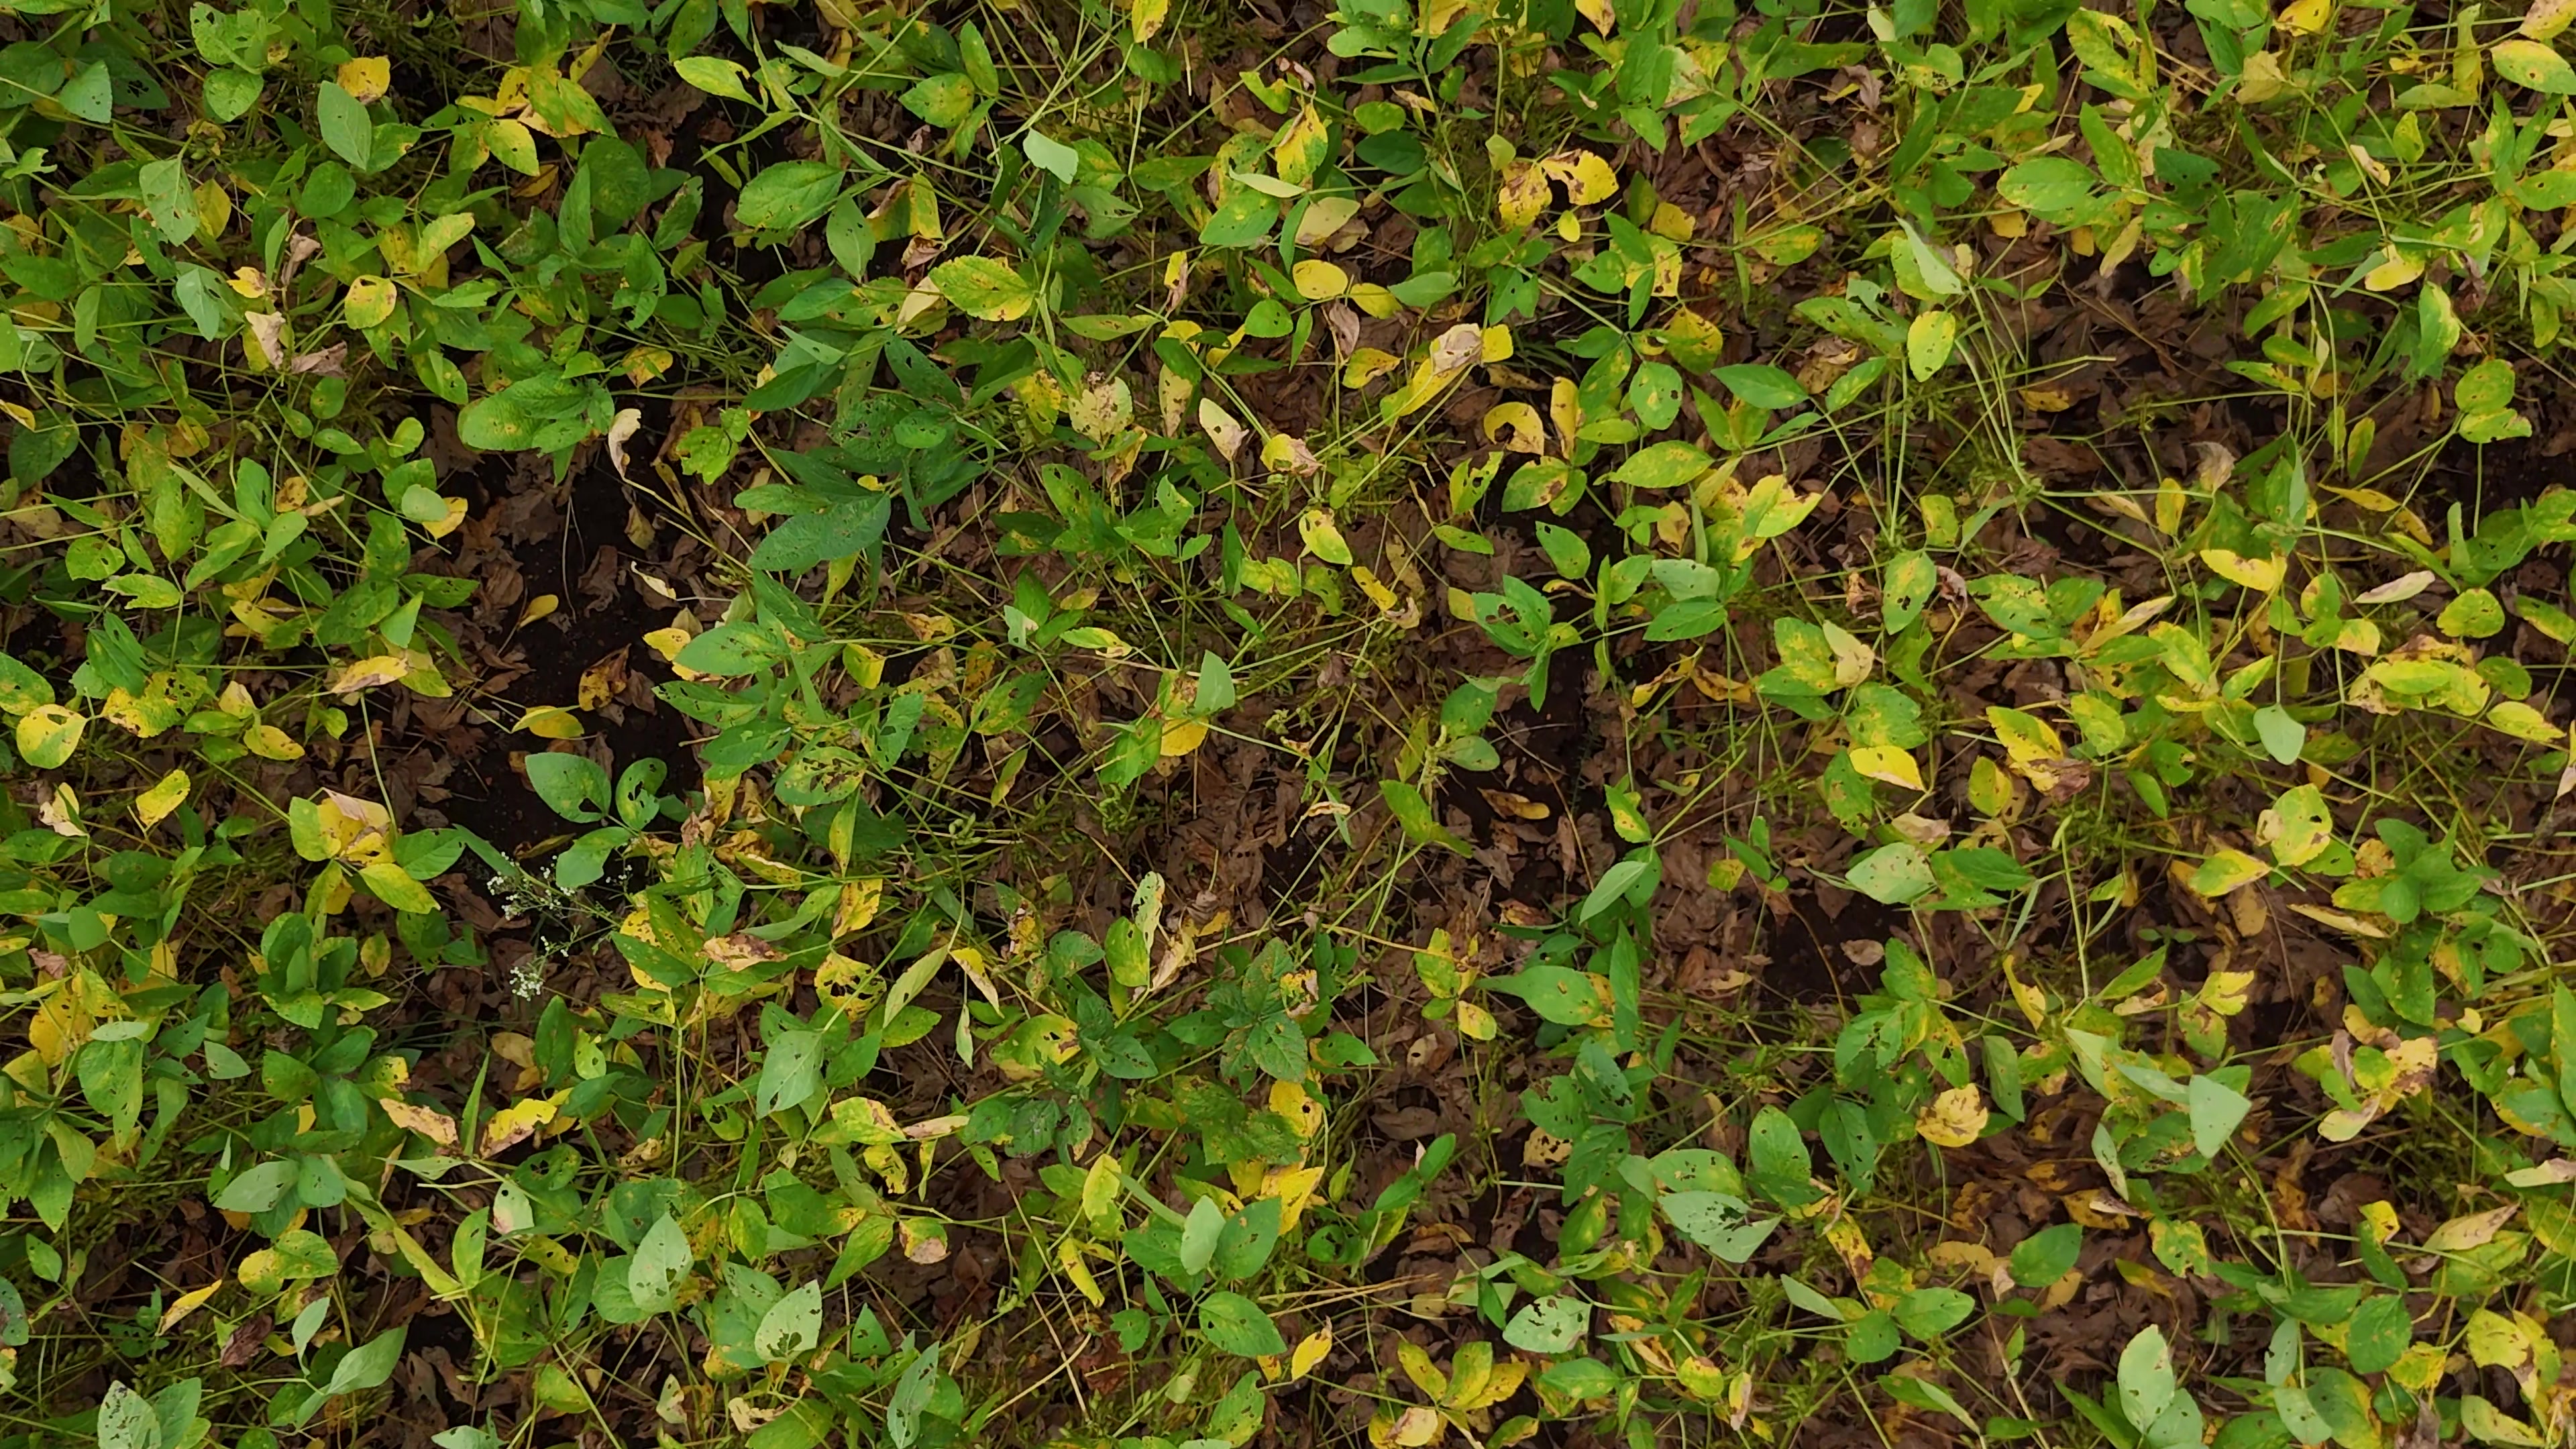
Label: Rust